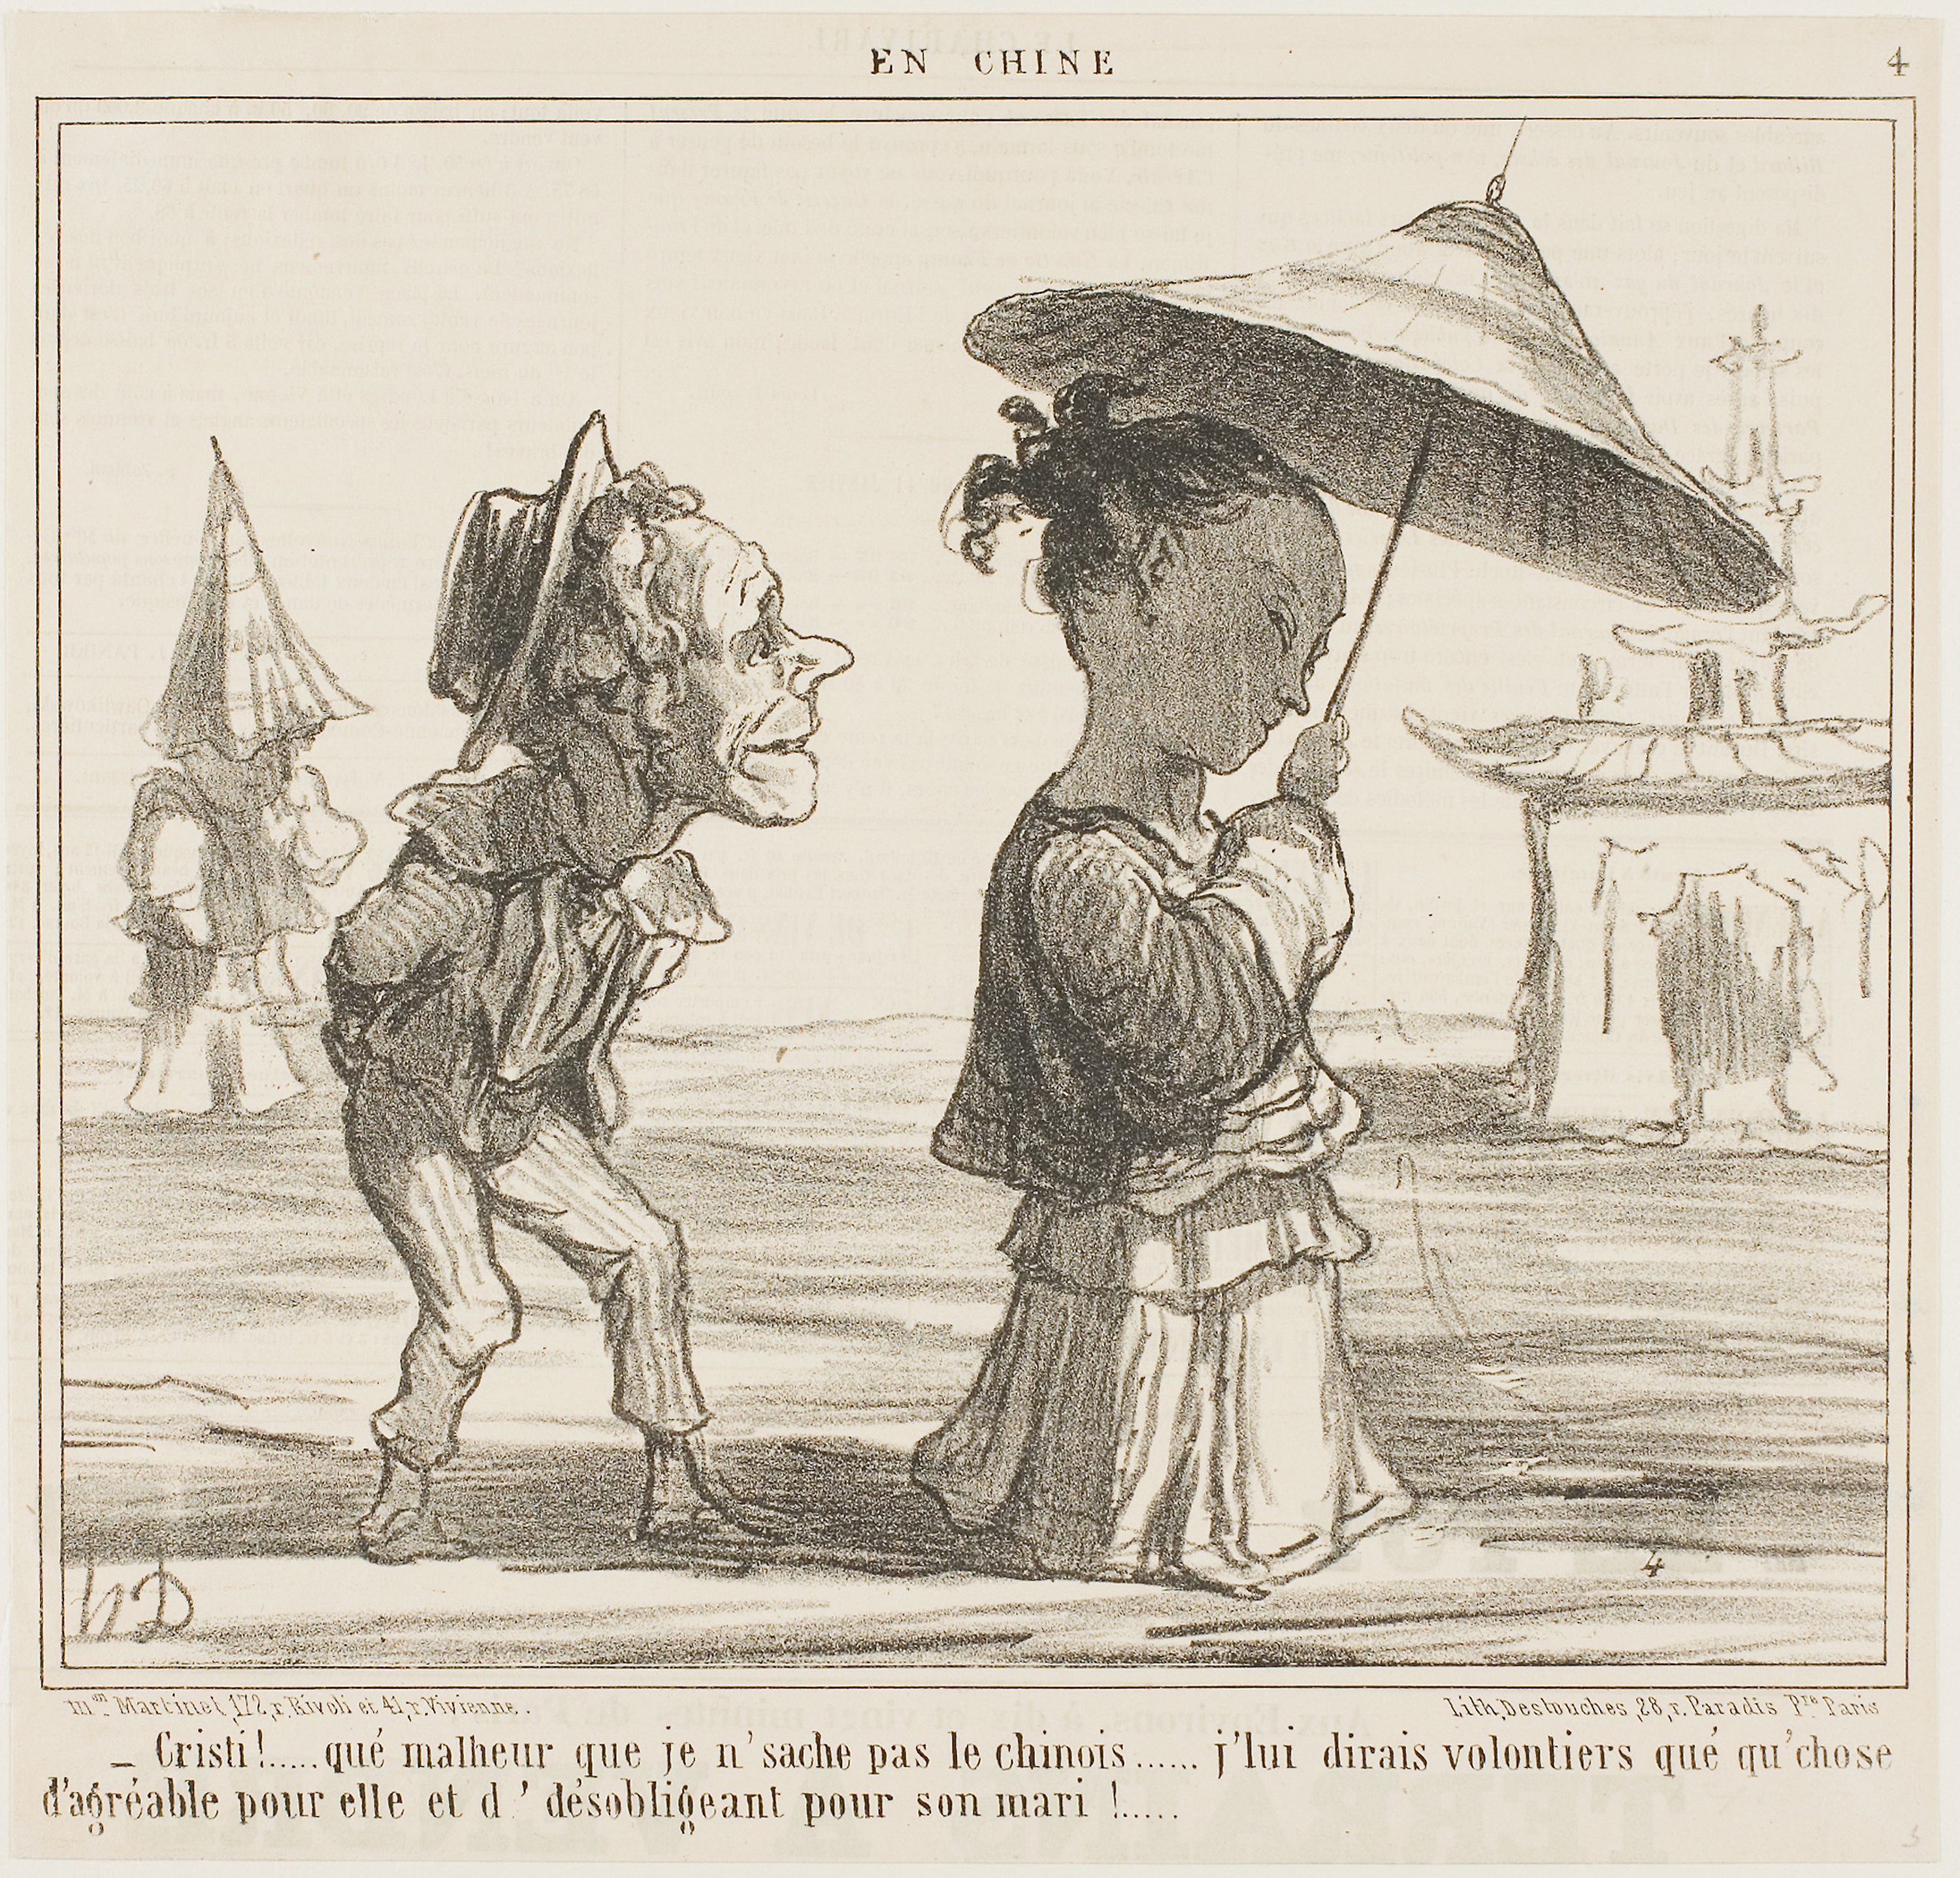
horse, mammal, horse like mammal, cartoon, horse tack, pack animal, history, mane, illustration, art, black and white, bridle, drawing, visual arts, mustang horse, middle ages, artwork